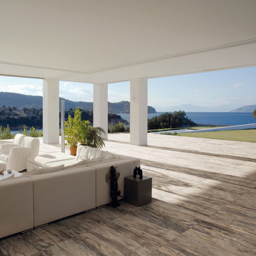
example of a trendy patio design with a roof extension